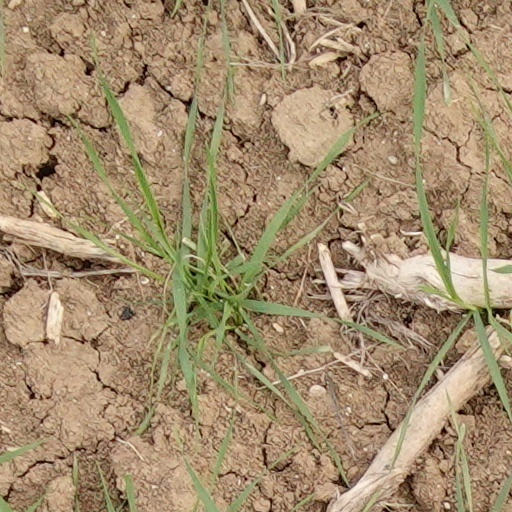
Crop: wheat